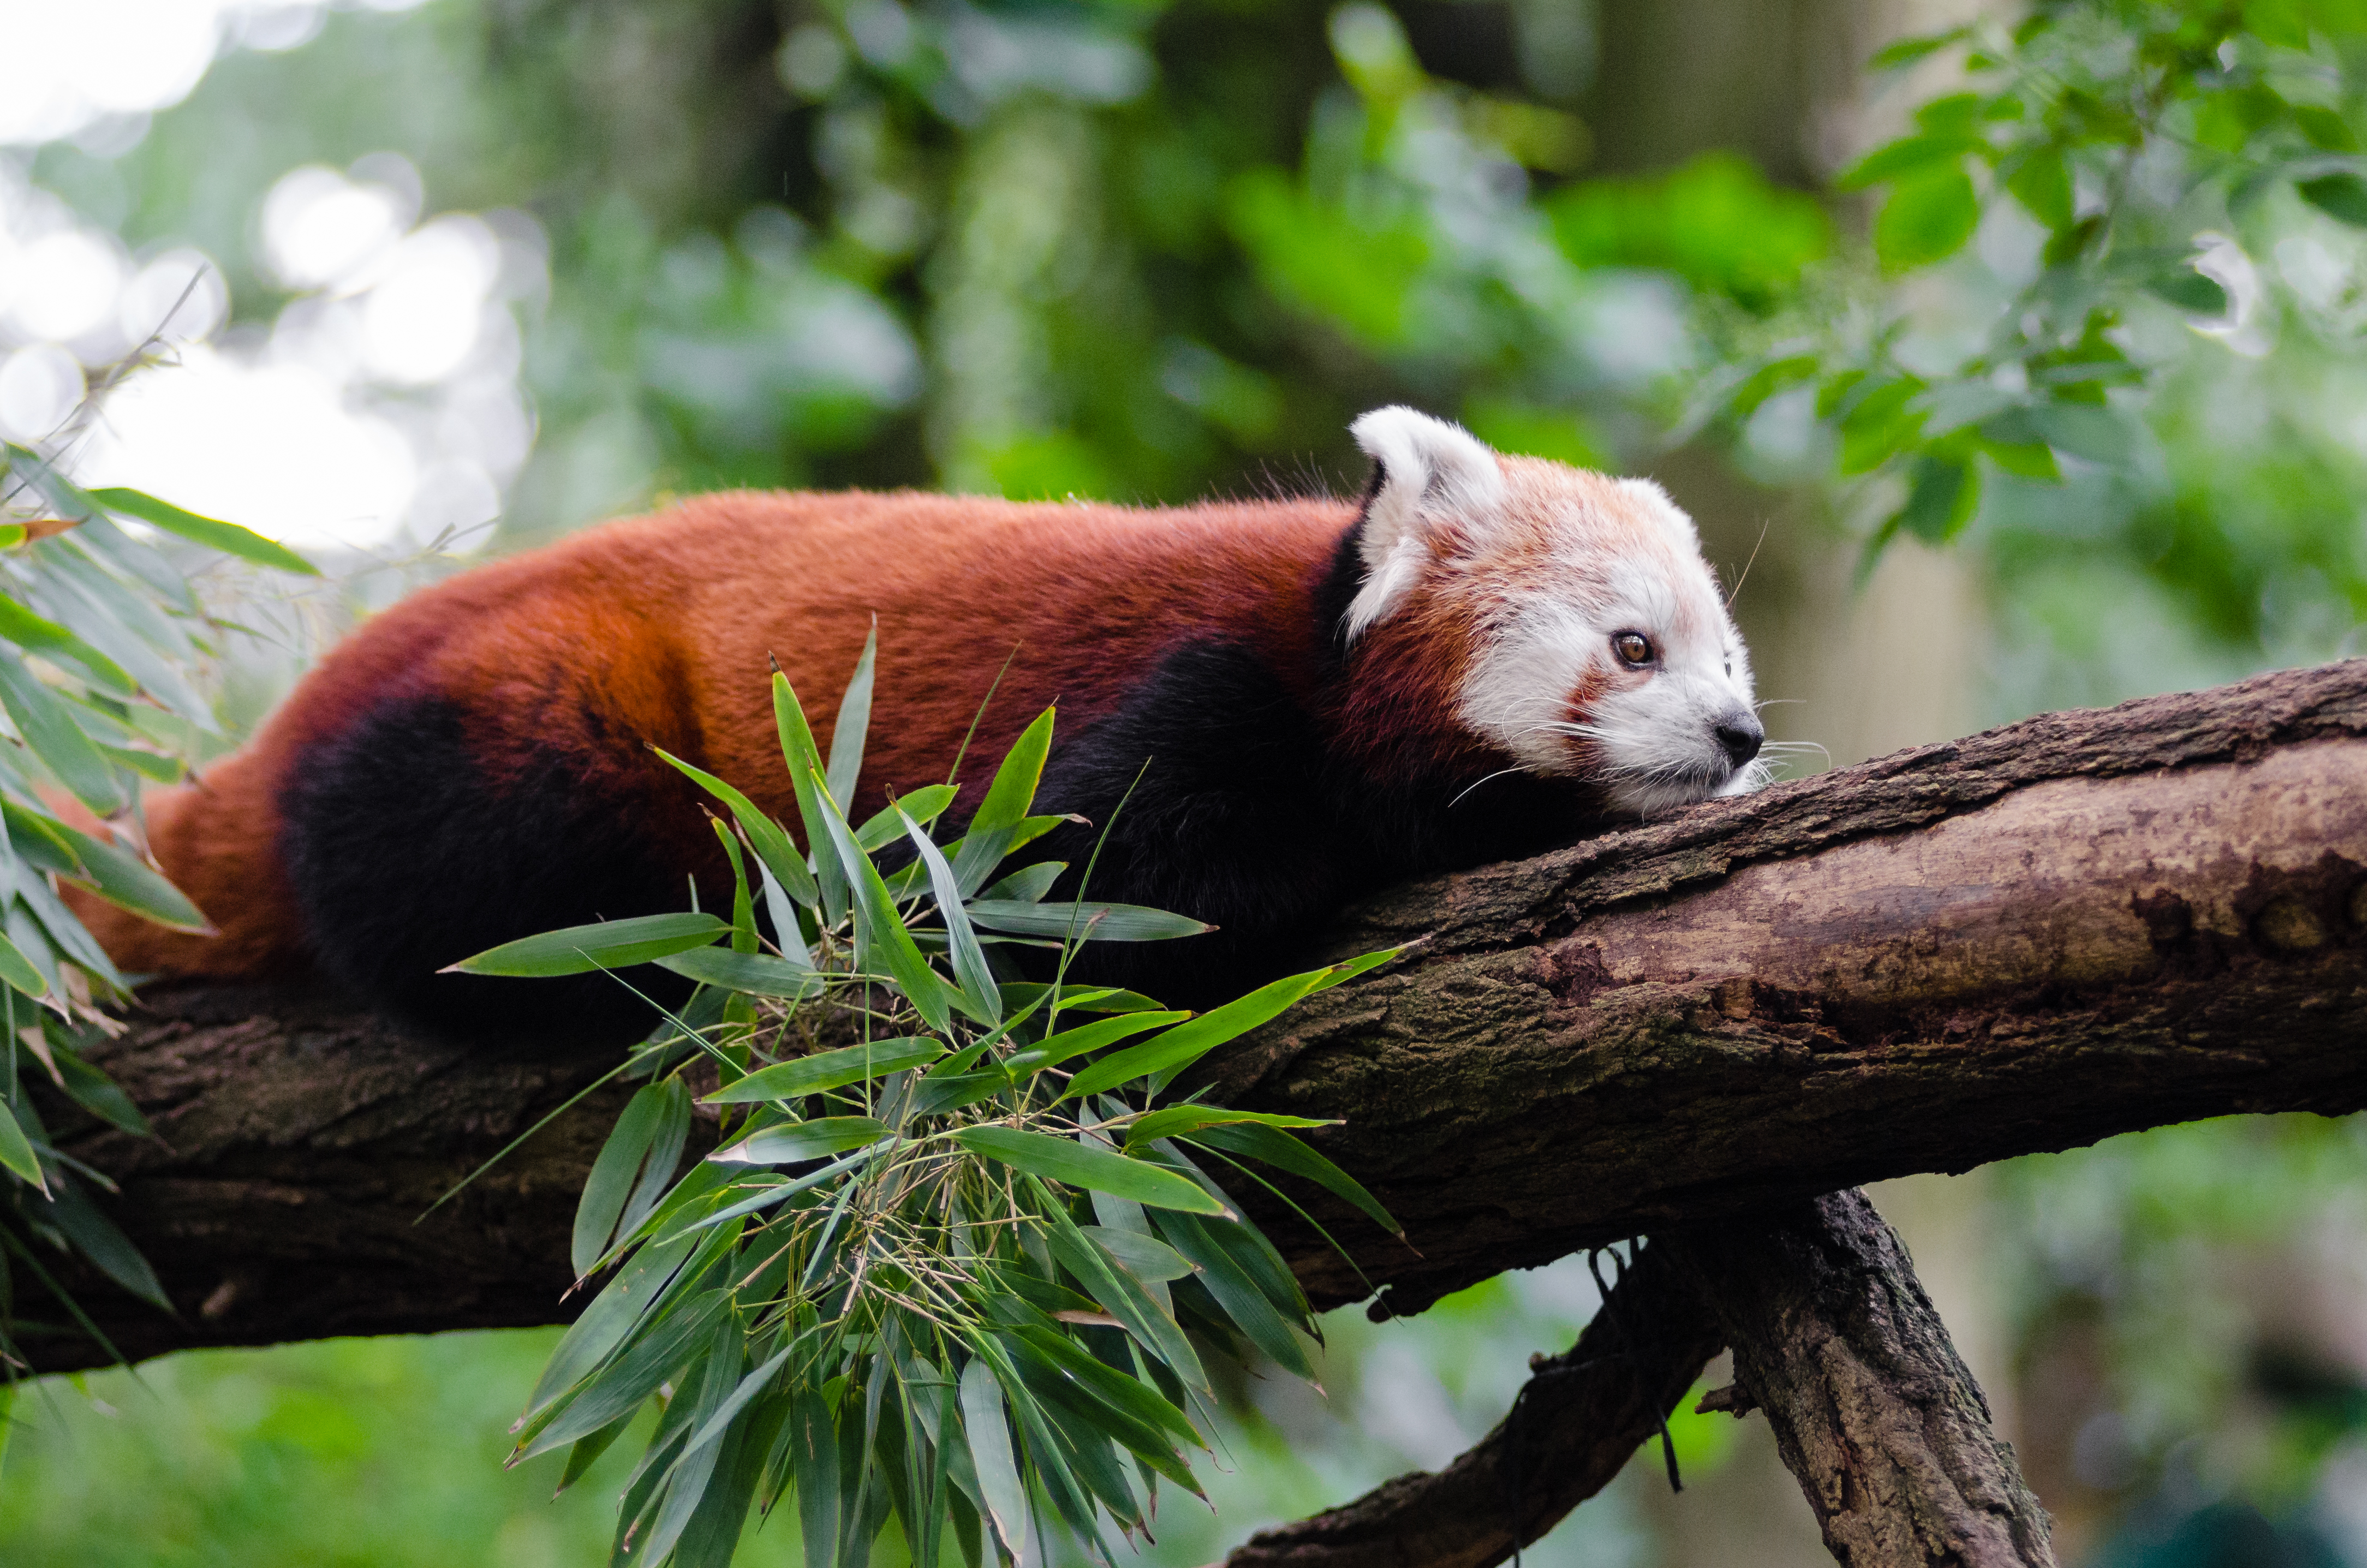
bokeh, animal, wildlife, zoo, red, mammal, fauna, red panda, panda, endangered, vertebrate, germany, giant panda